Meck Island

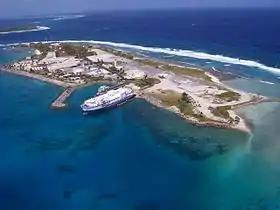
Aerial view of Meck Island

Meck Island is part of the Kwajalein Atoll in the Ralik Chain in the Republic of the Marshall Islands, southwest of Honolulu, Hawaii.